Harald Edelstam

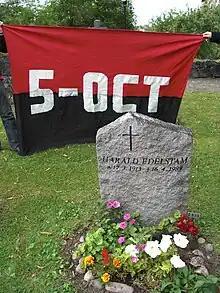
The grave of Harald Edelstam, 11 September 2010, at Ekerö Church close to Stockholm. The celebration of him helping the Chilean and others to escape during the 1973 military coup.

Edelstam died on 16 April 1989. He was interred on 7 June 1989 at Ekerö Cemetery at in Ekerö Municipality, Stockholm County.